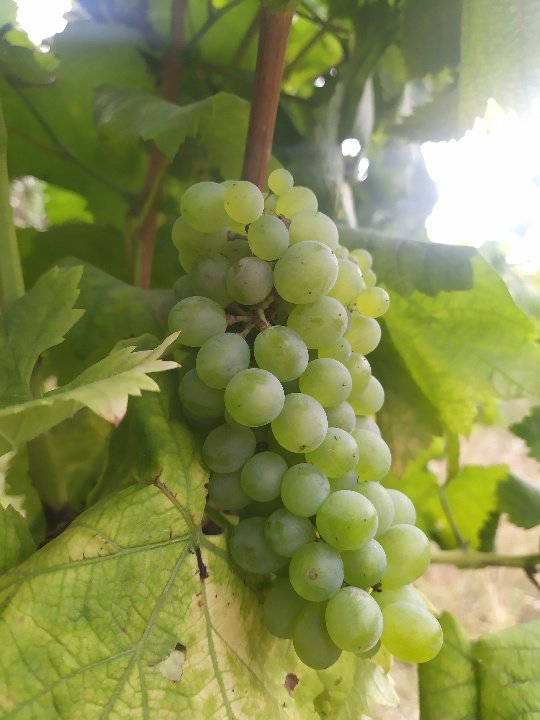
Berries visible: 51
Grape clusters: 1